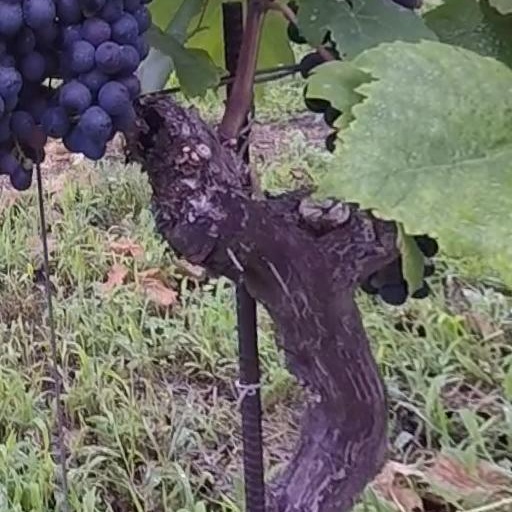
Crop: grape